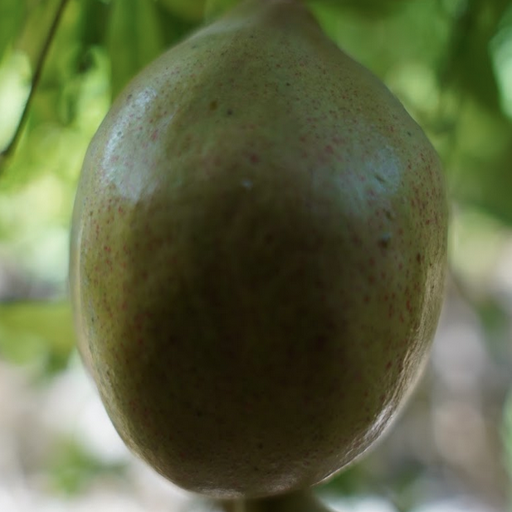
Label: Healthy